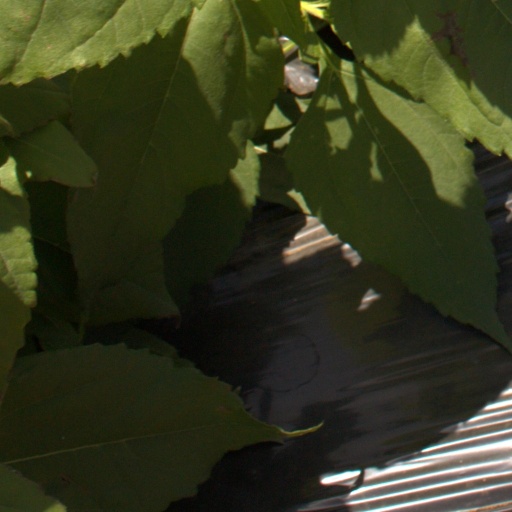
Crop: Jerusalem artichoke